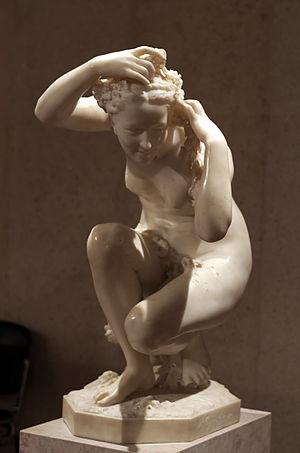
Flore. Marbre de Jean-Baptiste Carpeaux, Londres 1873. Exposé au musée Calouste Gulbenkian, Lisbonne. Inv 562
Flora, la racine latine des mots flore et fleur, est le nom d'une déesse sabine devenu prénom.
Le musée Calouste-Gulbenkian est un musée situé à Lisbonne. Porteuse, la fondation Calouste-Gulbenkian fut fondée selon les dernières volontés de l'homme d'affaires arménien Calouste Gulbenkian, entre autres afin d'abriter et de présenter au public ses collections privées composées de plus de 6 000 pièces dont 1 000 font partie de l'exposition permanente.
Jean-Baptiste Carpeaux, né le 11 mai 1827 à Valenciennes et mort le 12 octobre 1875 à Courbevoie, est un sculpteur, peintre et dessinateur français.